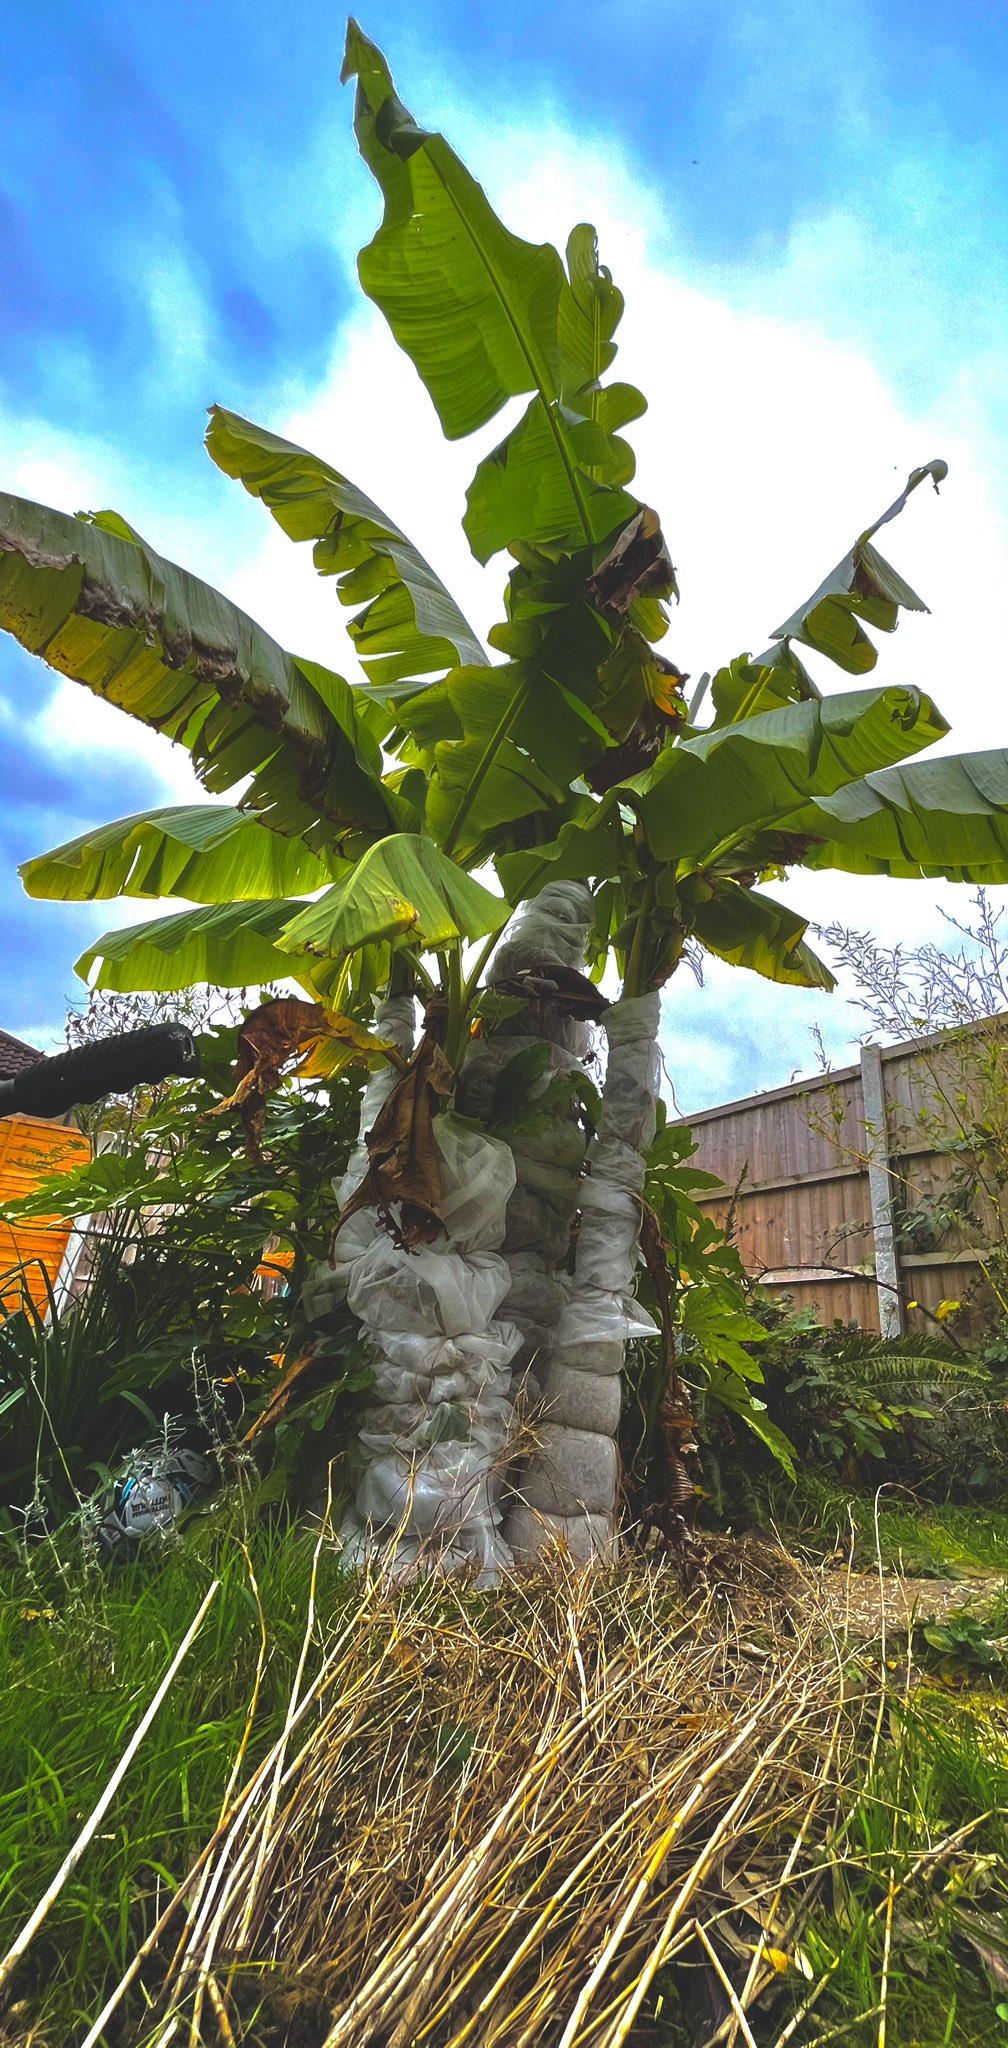
Migomba ya ndizi ikiwa ndani ya uzio wa mabati. Pembezoni kukiwa na miti mifupi pamoja na nyasi kwa ajili ya chakula cha mifugo.